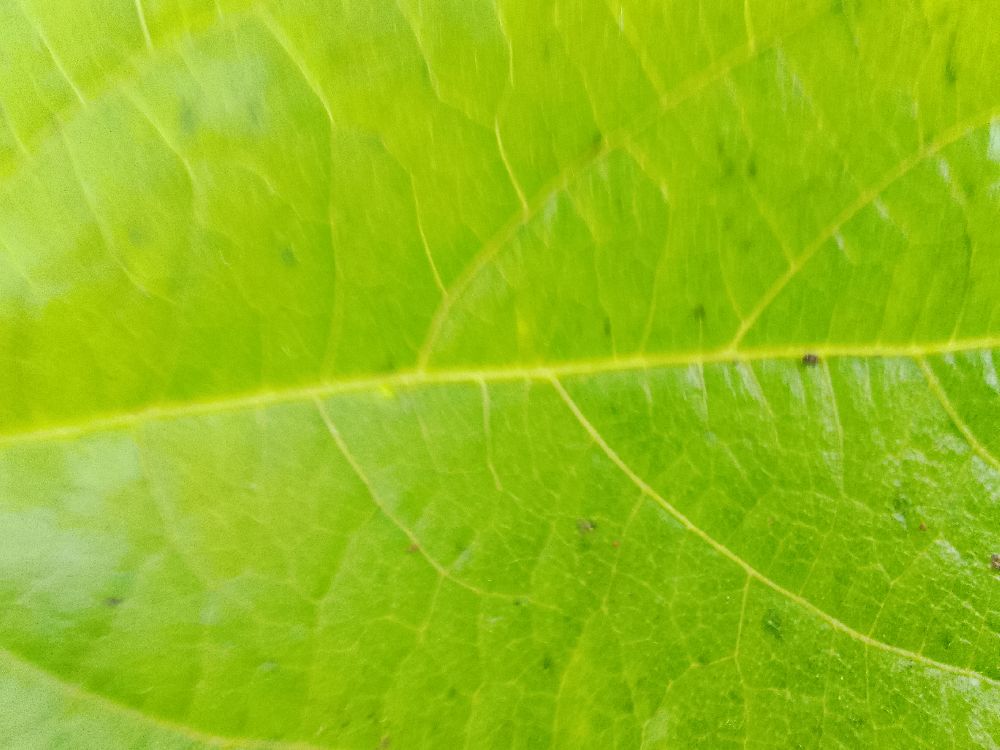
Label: healthy